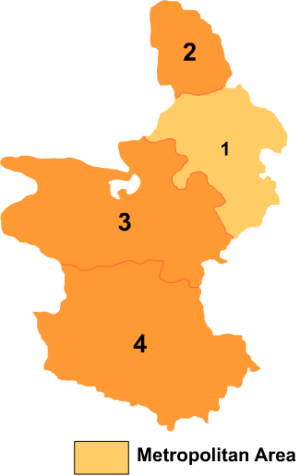
Huangnan / Administrative enheder
Kort over Huangnan
Huangnan er et autonomt præfektur for tibetanere i provinsen Qinghai i Folkerepublikken Kina.